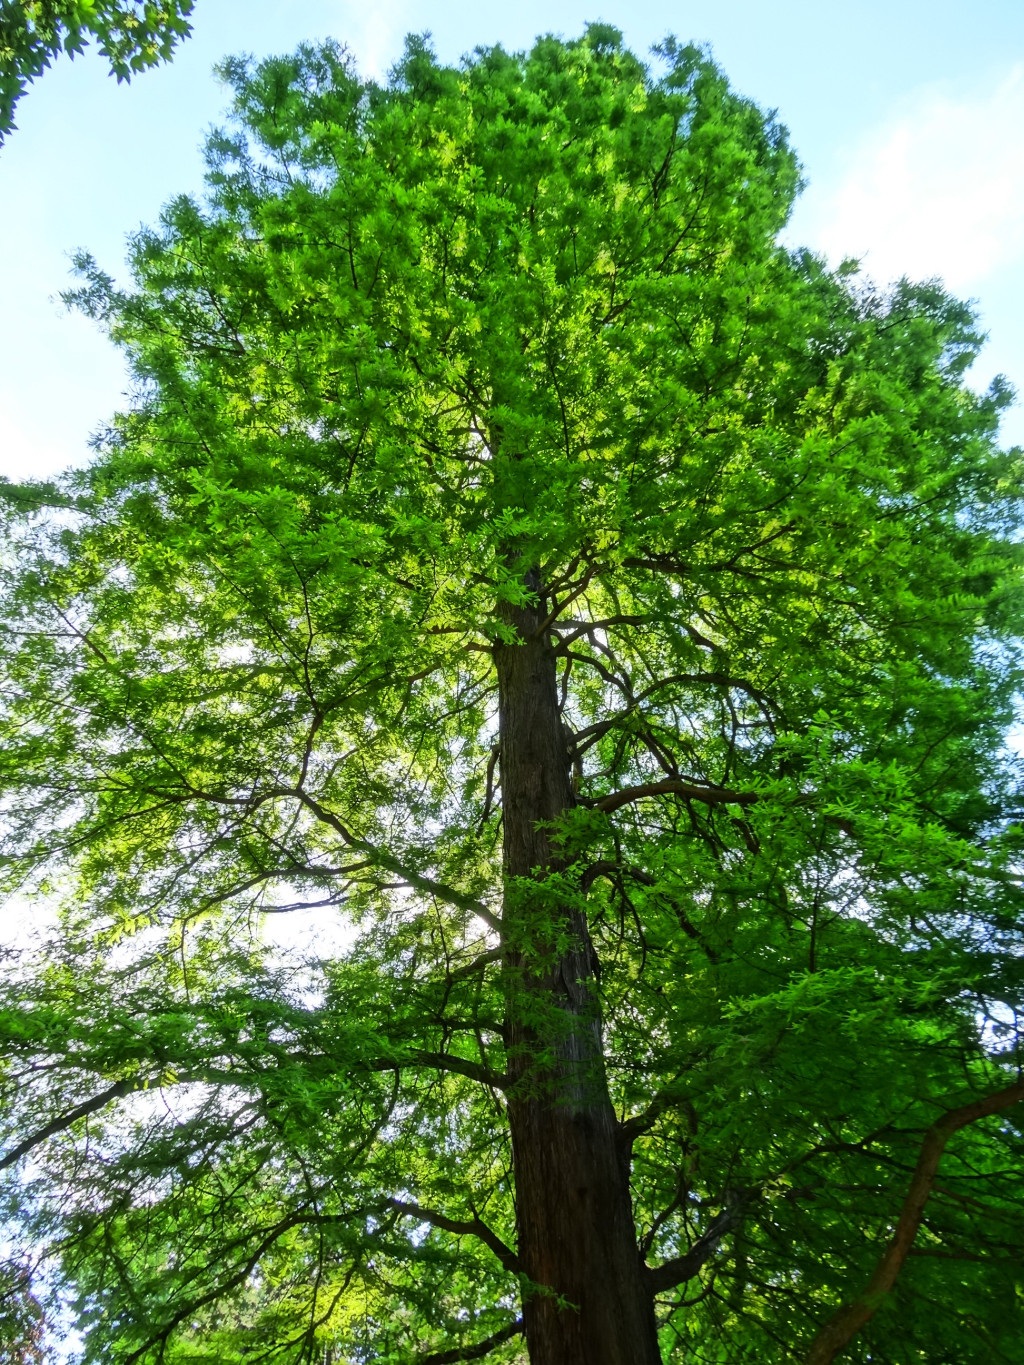
tree, nature, branch, growth, plant, trunk, foliage, evergreen, park, conifer, spruce, shrub, deciduous, grove, larch, ecosystem, flowering plant, maidenhair tree, biome, woody plant, temperate broadleaf and mixed forest, temperate coniferous forest, land plant, plane tree family